Sioux City Human Rights Commission

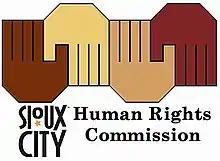

Sioux City Human Rights Commission is an impartial governmental agency that primarily investigates allegations of discrimination. Other duties include community education and hosting events that promote diversity and the elimination of discrimination. Its tagline is "To Ensure a Fair and Equitable Community for All".